Merlin (2008 TV series)

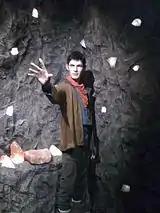
"Merlin" wax work at Warwick Castle

A Merlin attraction was created at Warwick Castle entitled Merlin: The Dragon Tower, which featured a walkthrough, a projection of Kilgharrah the dragon, "Merlin" from the BBC TV Series "Merlin", or at least a true-to-life wax model — which was created with over 300 measurements — and a catalogue of reference shots of Colin Morgan. Upon seeing his wax work, Morgan said, "Little did I think that when I visited Madame Tussauds as a kid that I would have the honour of having the same fantastic team making a wax figure of myself. It's truly amazing and I can't praise their hard work enough in creating such a brilliant life-like me."